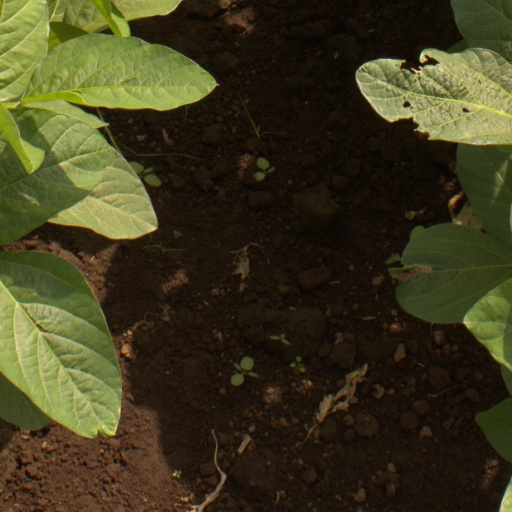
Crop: soybean